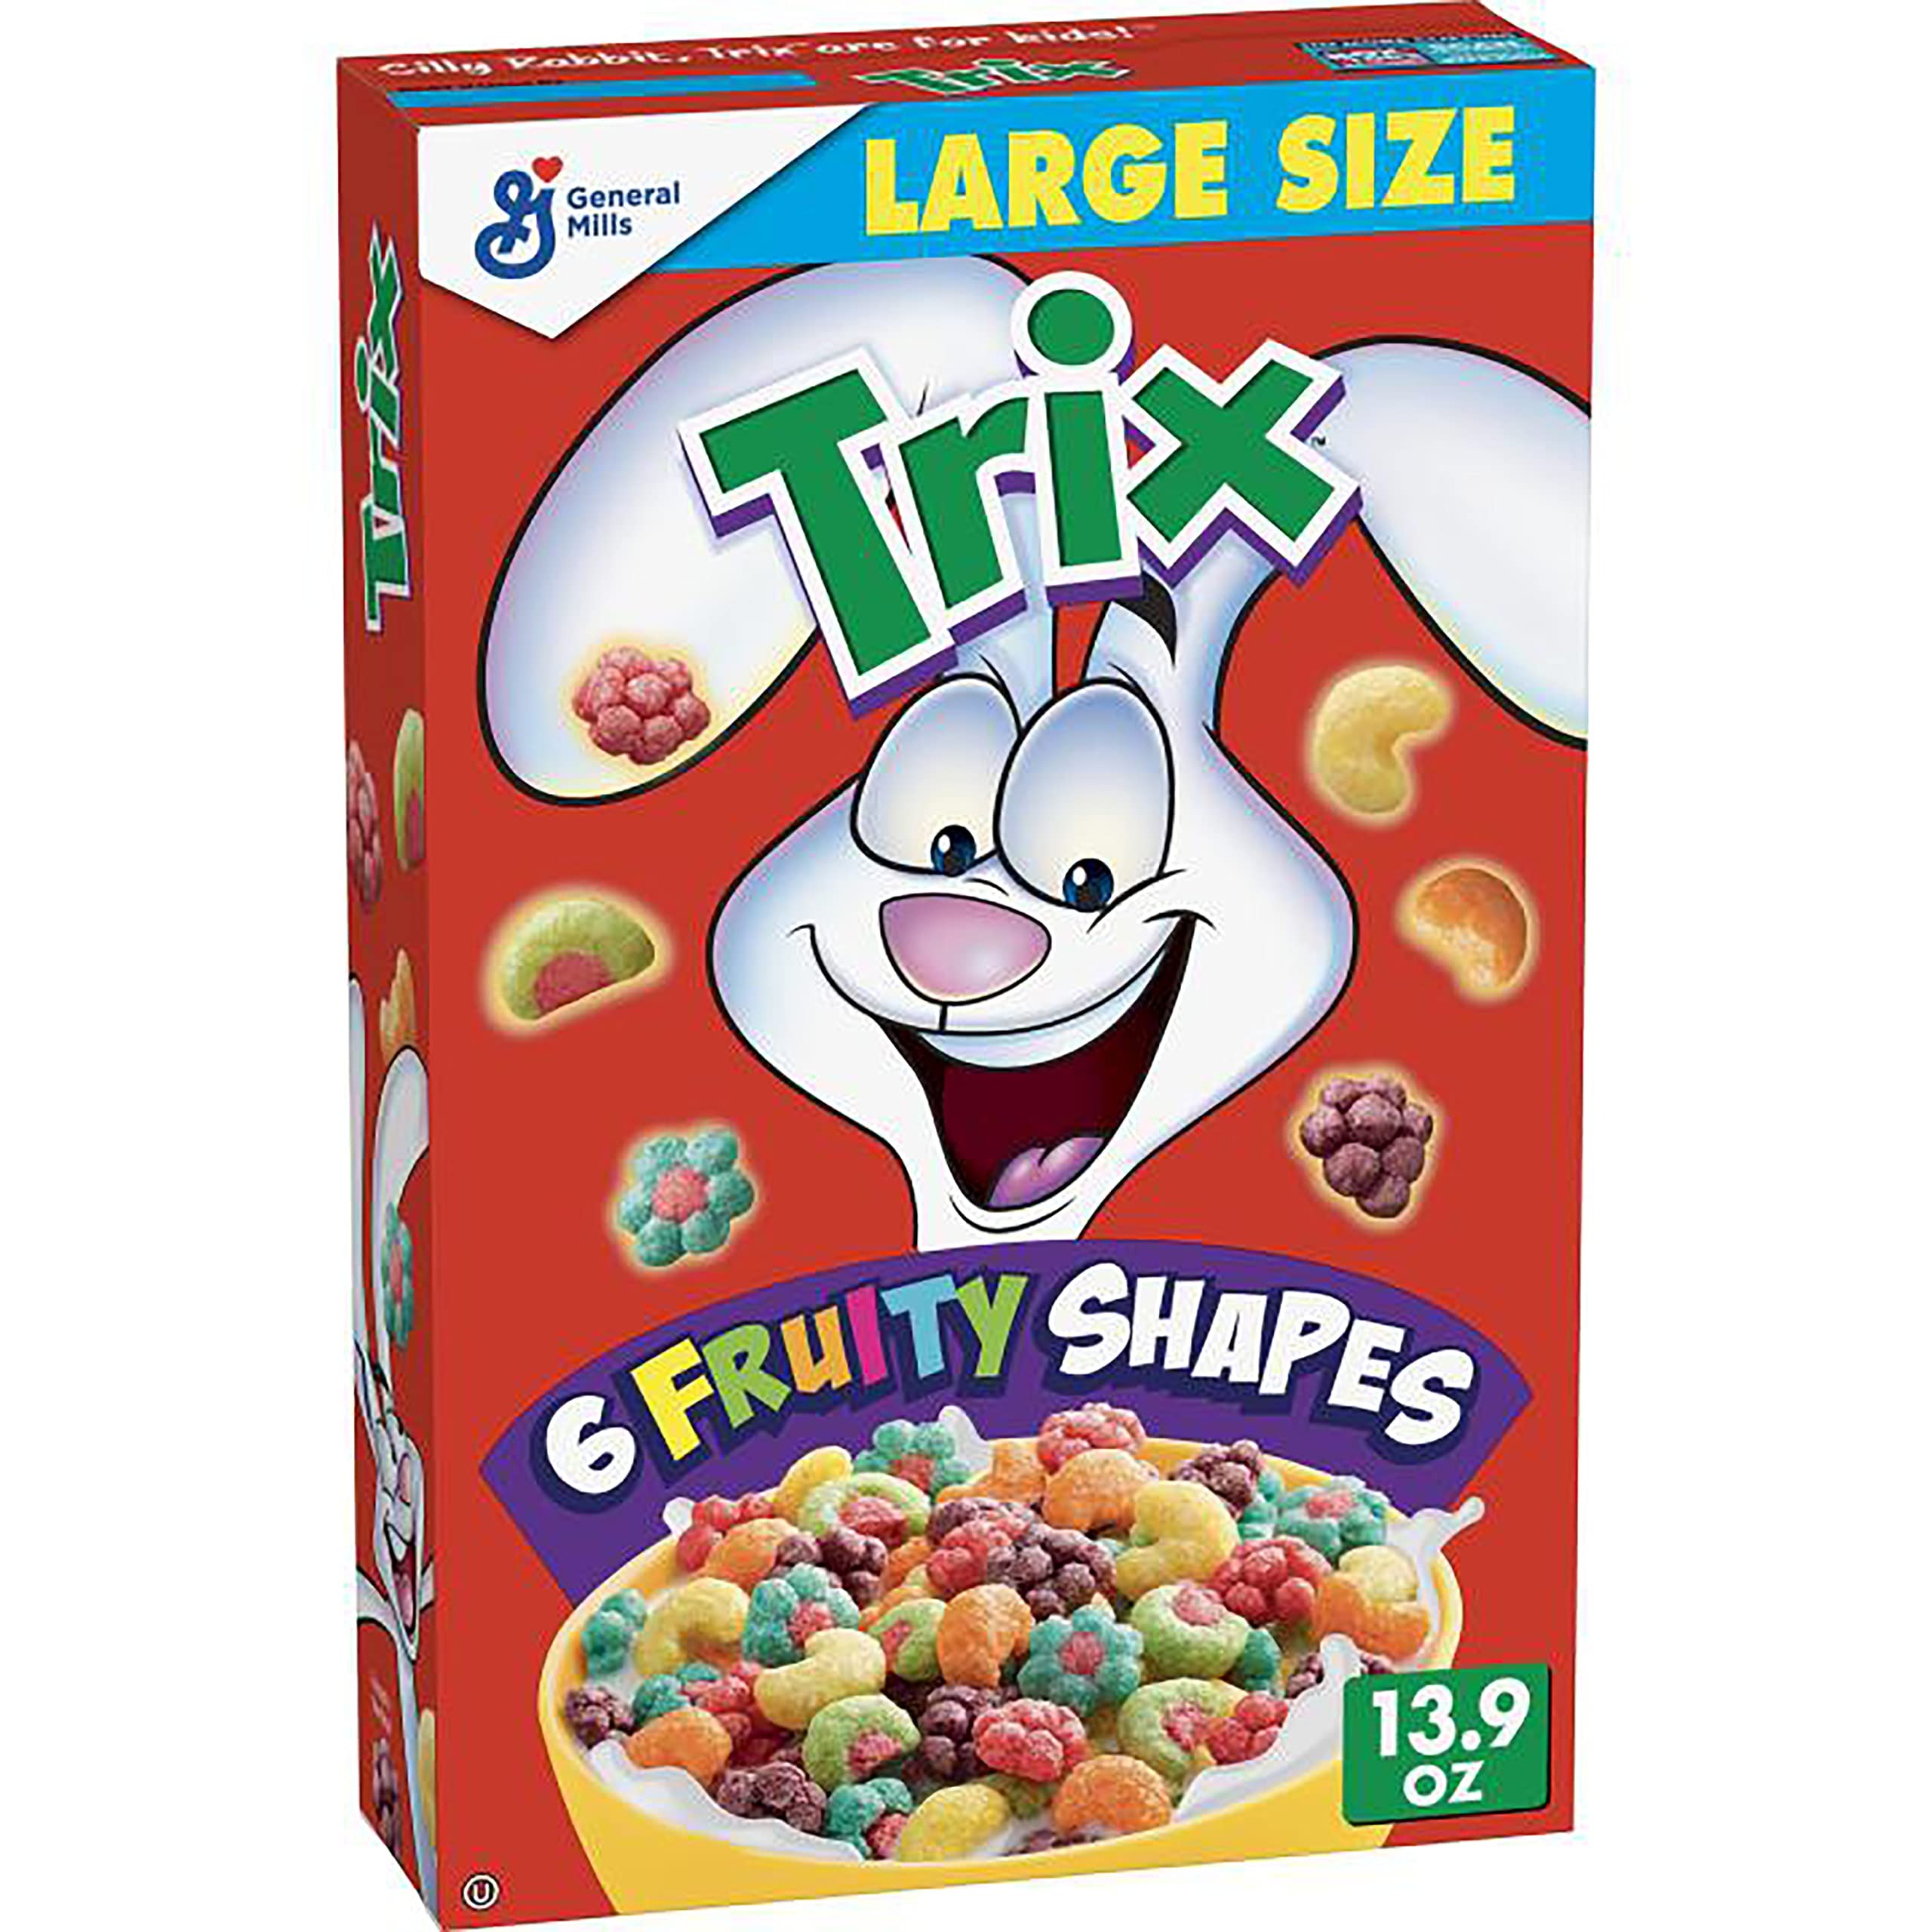
Item Name: Trix, Cereal, Fruit Flavored Corn Puffs, 13.9 oz (Pack of 10)
Bullet Point 1: CEREAL: Trix is a delicious breakfast cereal the entire family will enjoy.
Bullet Point 2: FRUITY FLAVORS AND SHAPES: Fun fruit flavors and shapes kids and adults will love.
Bullet Point 3: KIDS SNACK: Enjoy in the morning, as a snack, or on the go!
Bullet Point 4: WHOLE GRAIN: At least 14 grams of whole grain per serving (At least 48 grams recommended daily).
Bullet Point 5: CONTAINS: 13.9 oz (Pack of 10)
Value: 139.0
Unit: Ounce

Price: 4.34